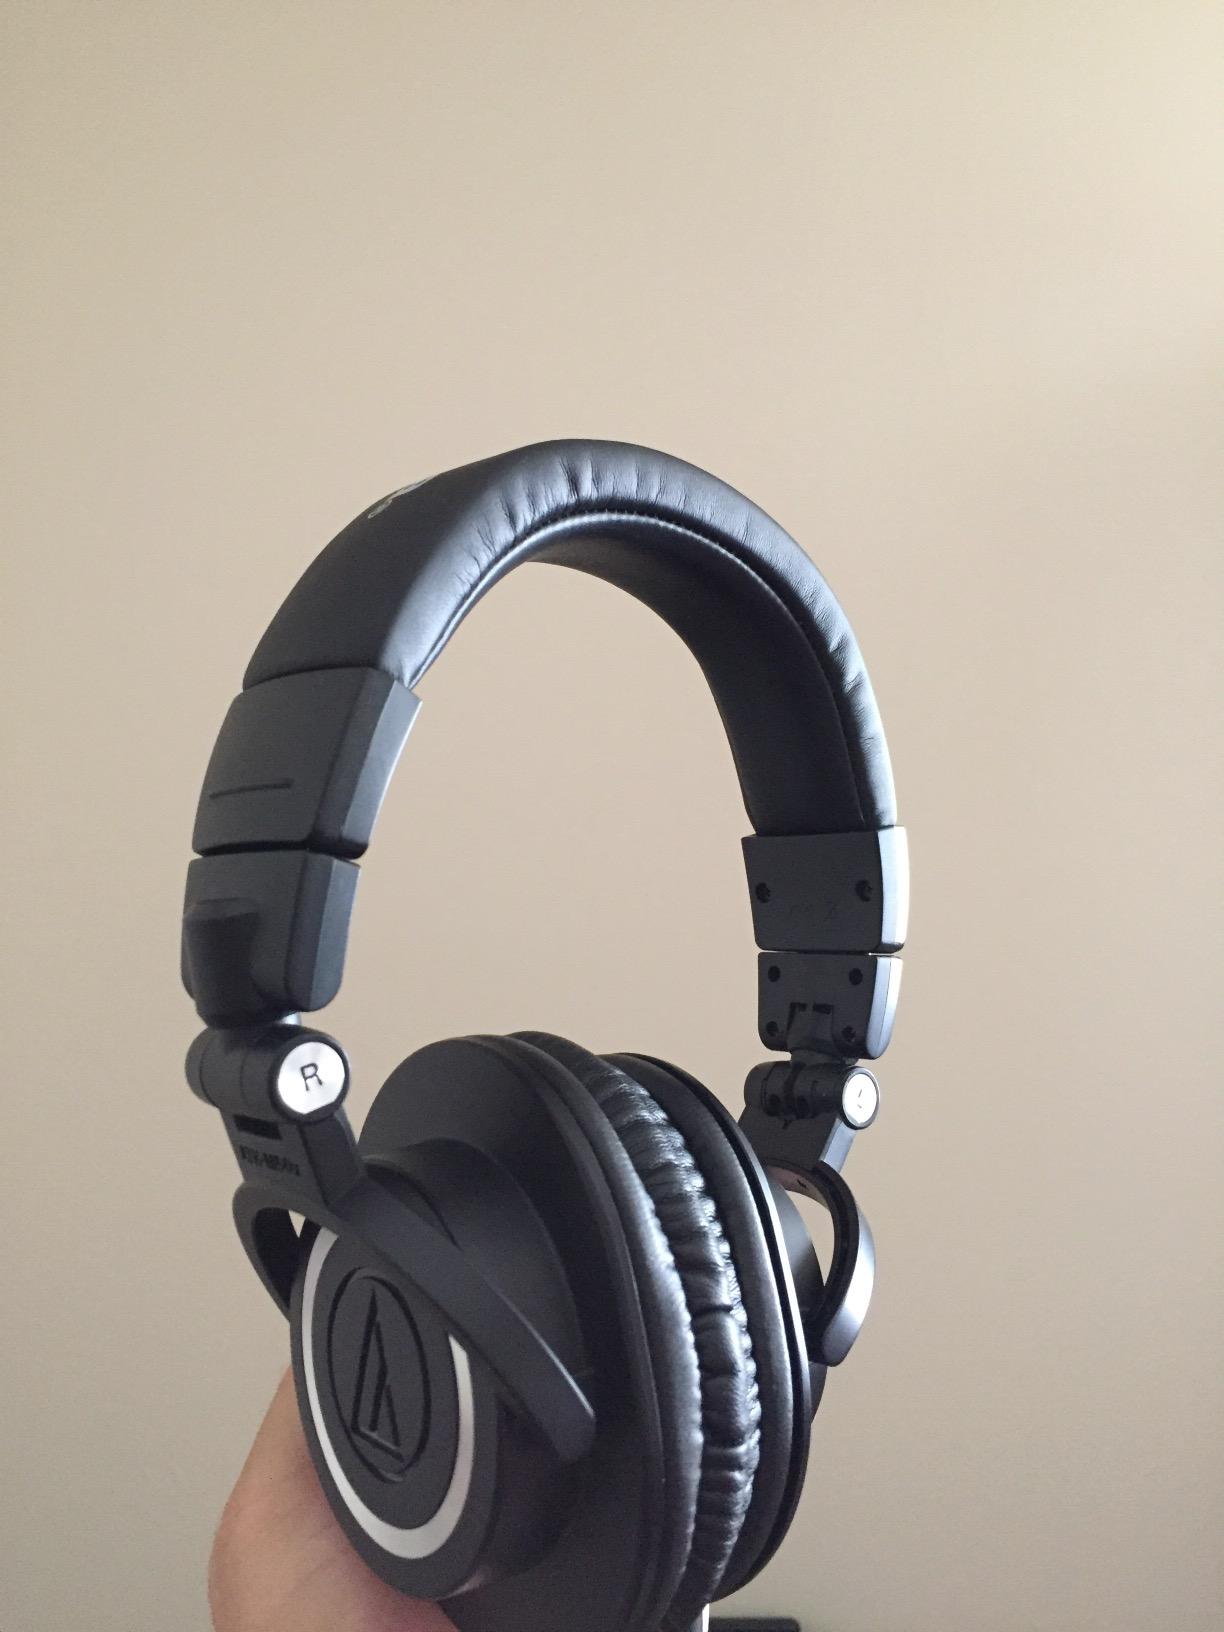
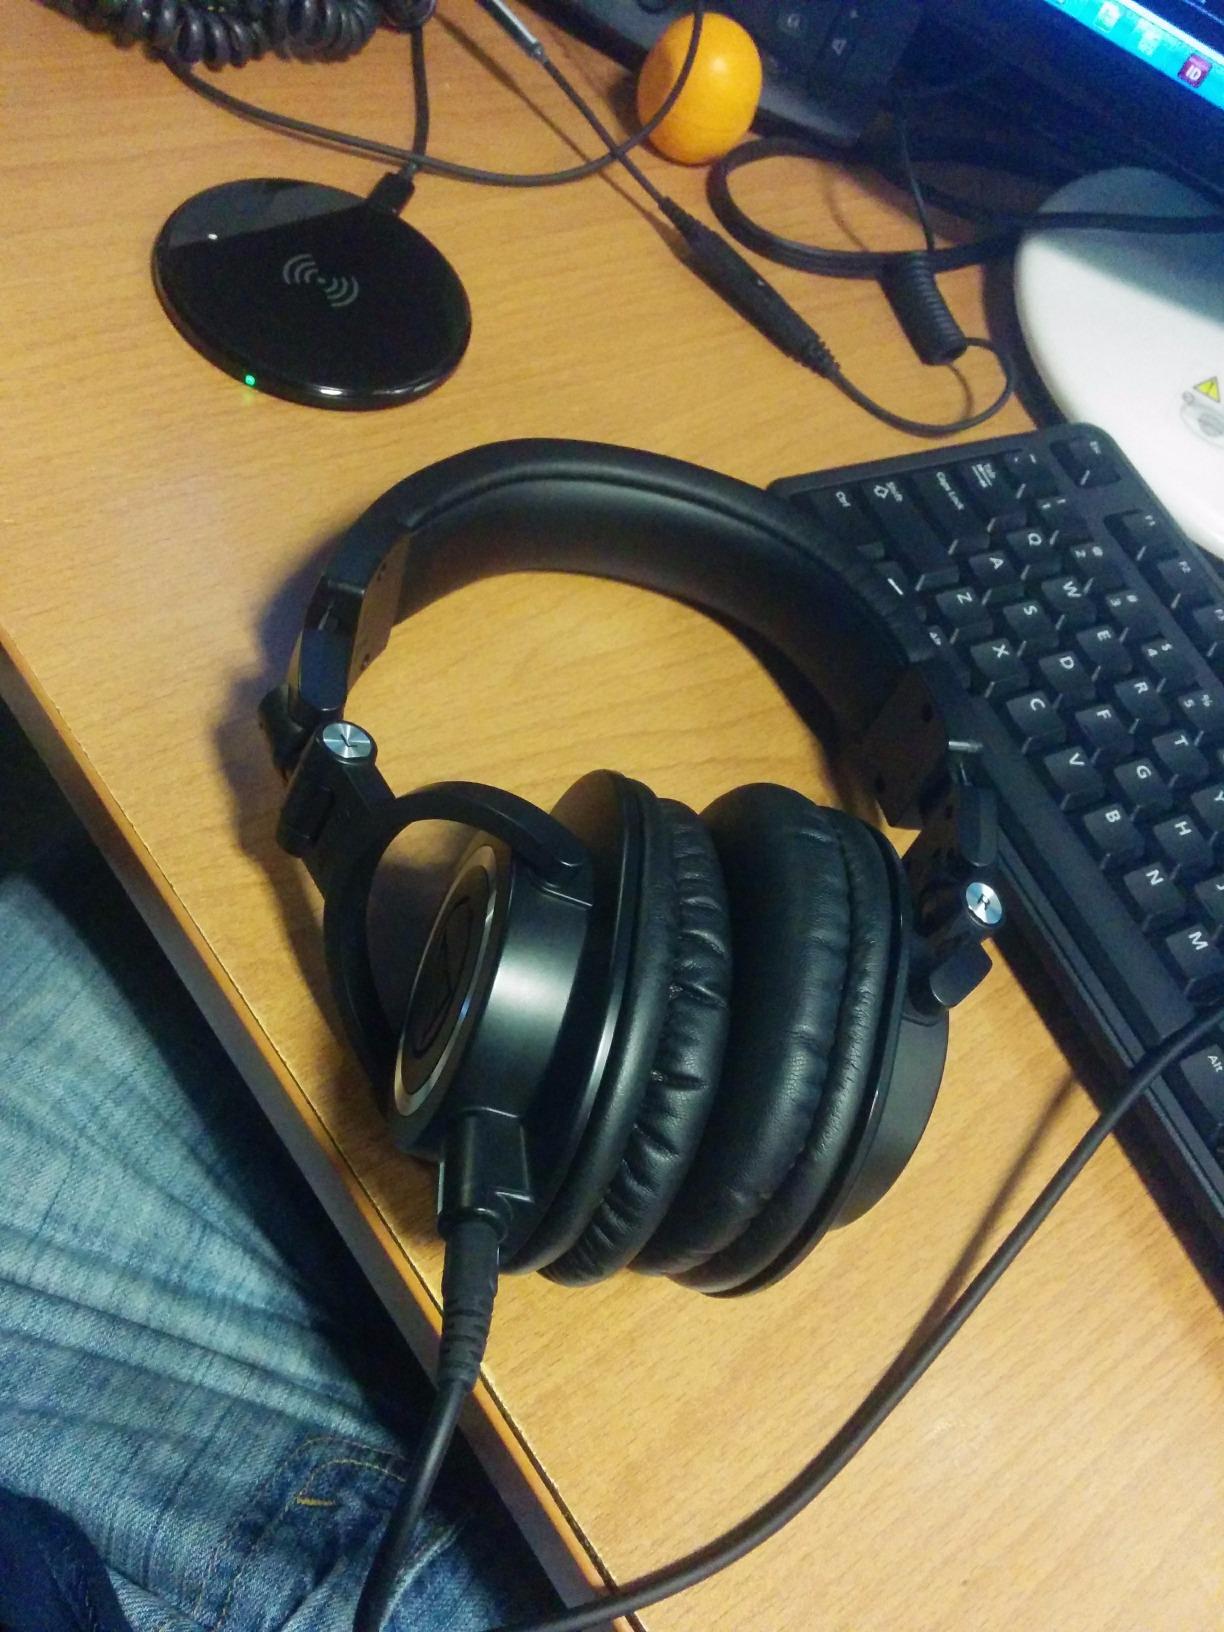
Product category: headphones
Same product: yes